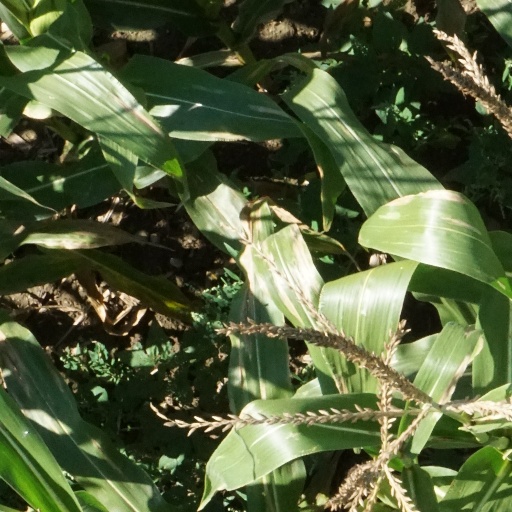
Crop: maize; corn